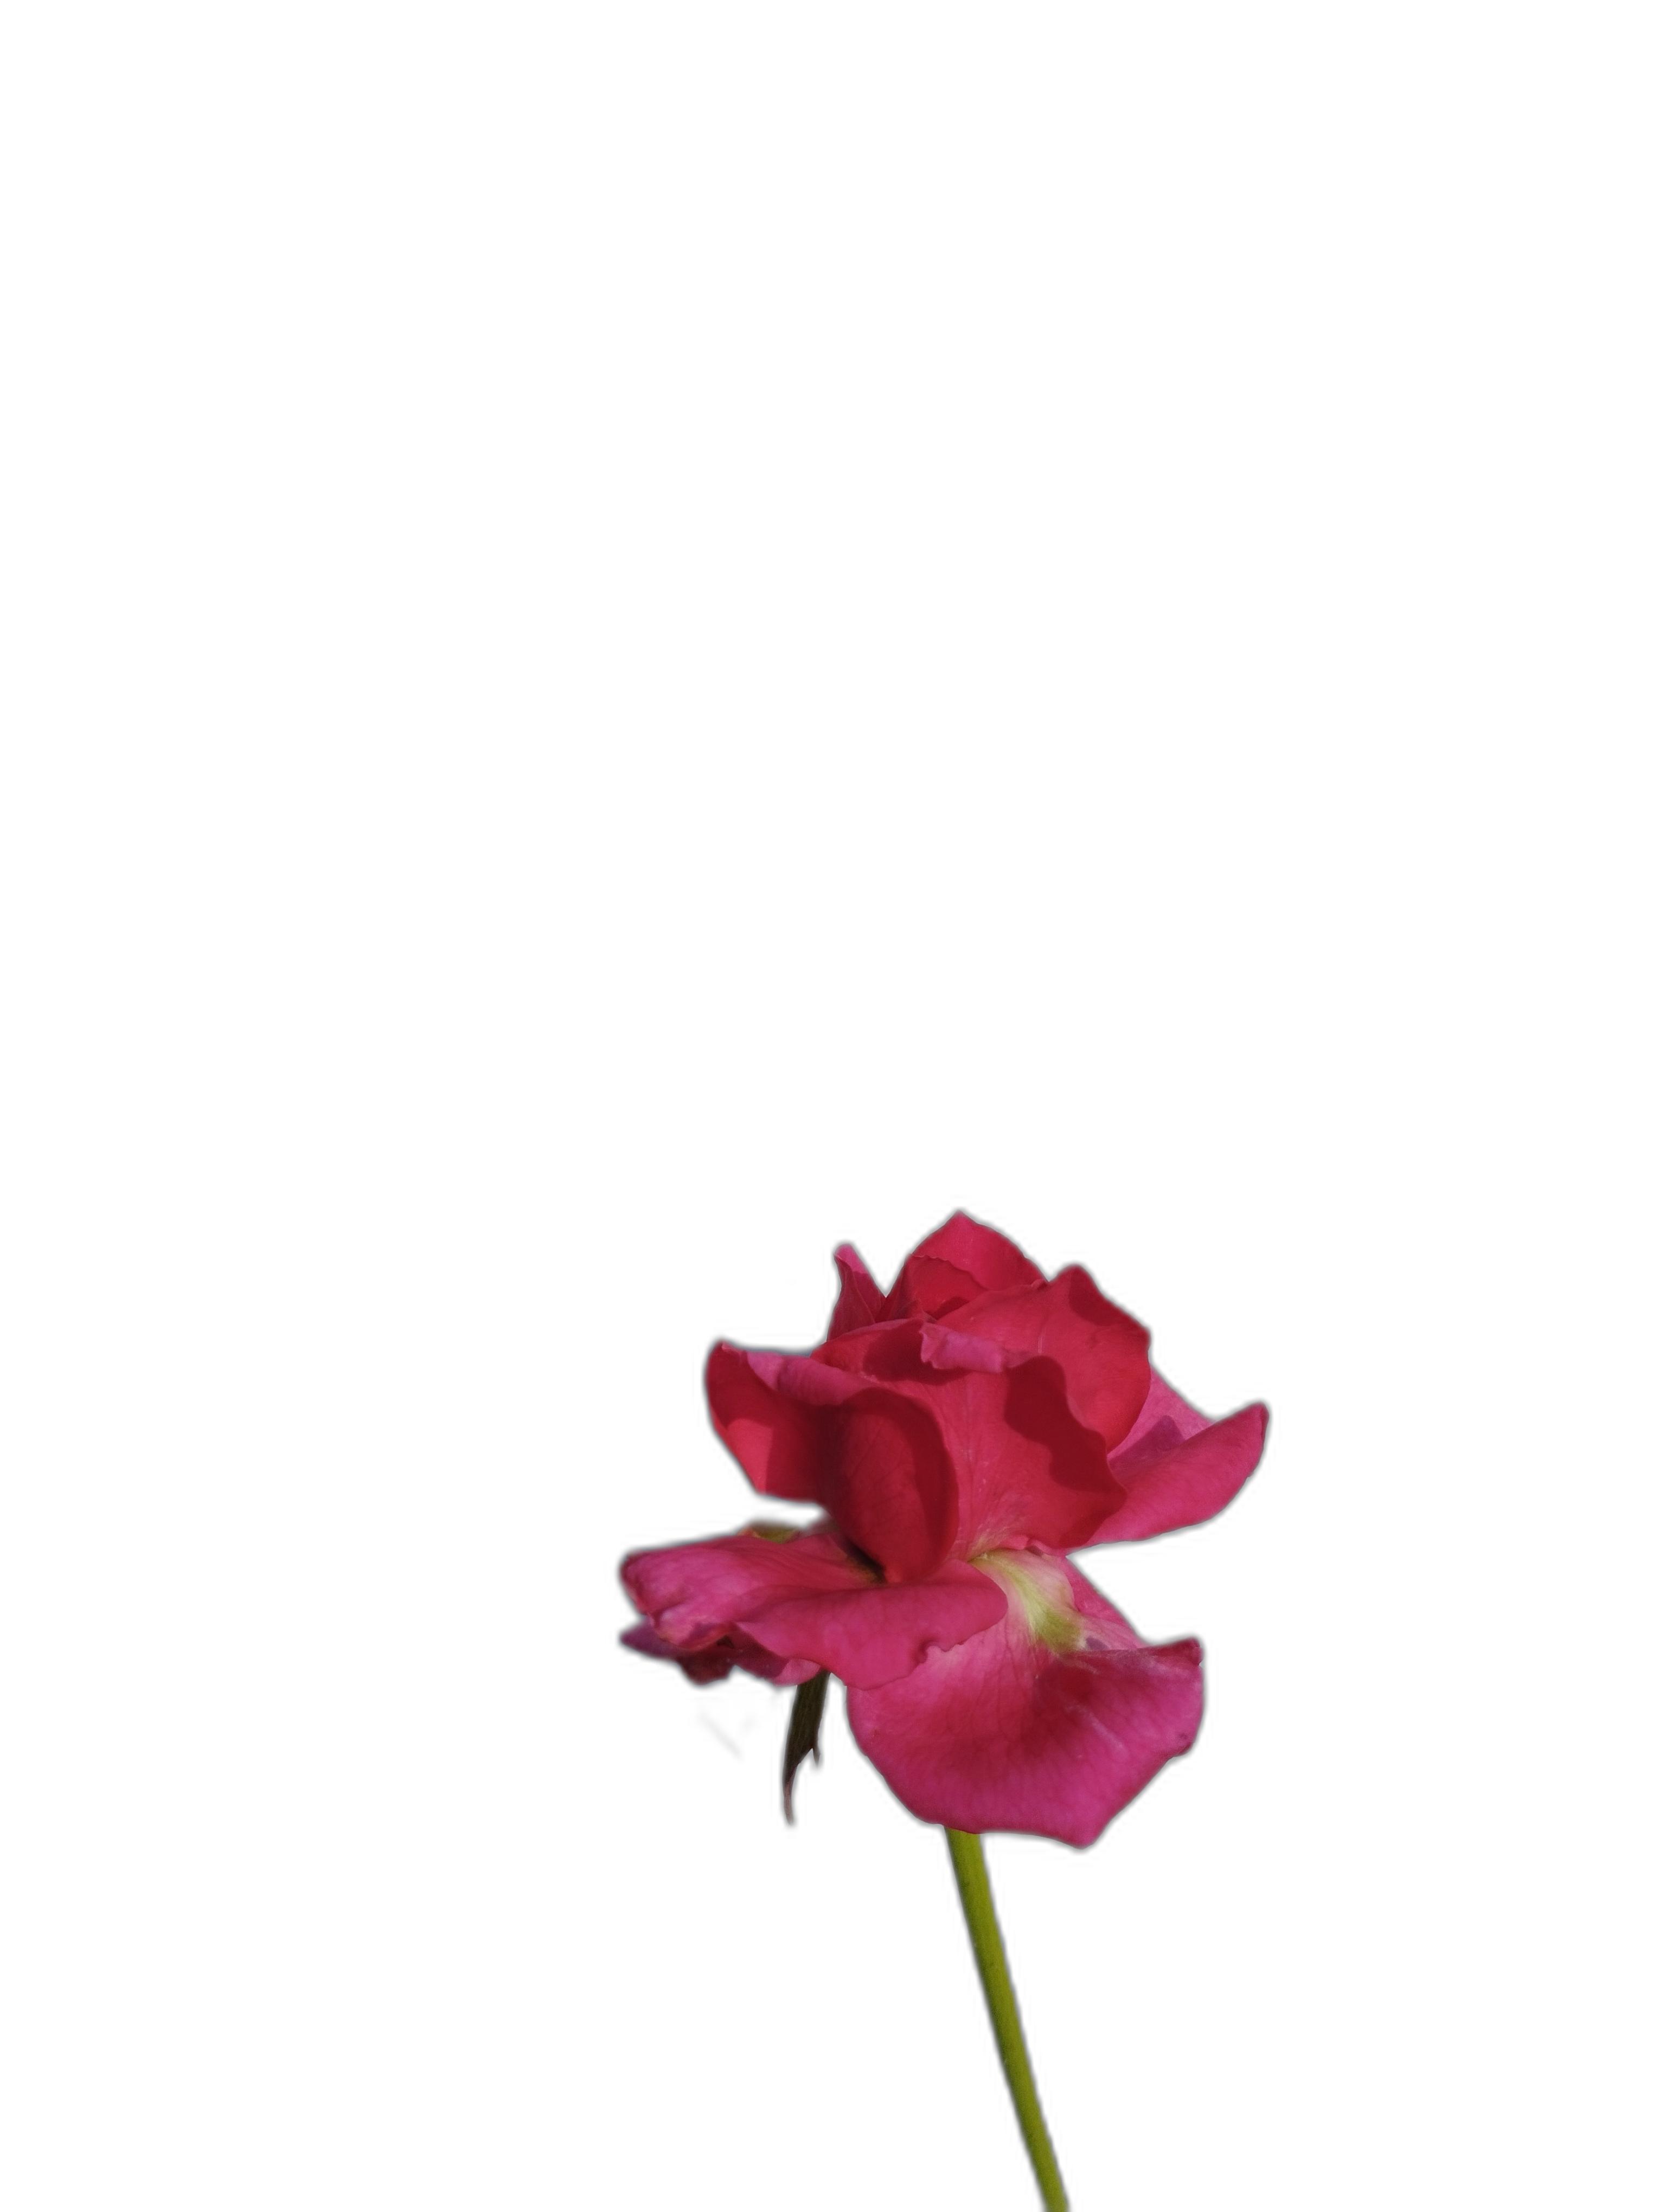
Label: Rose